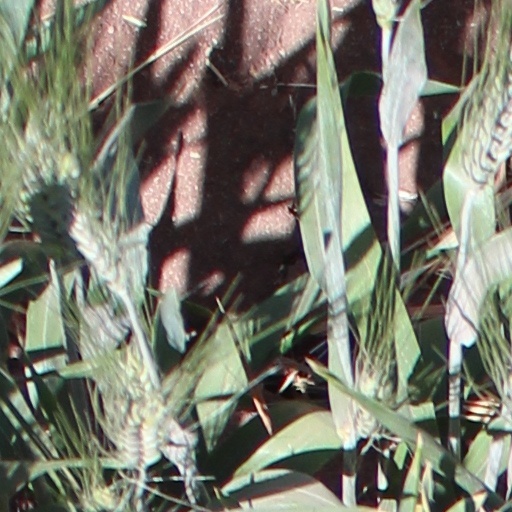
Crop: wheat